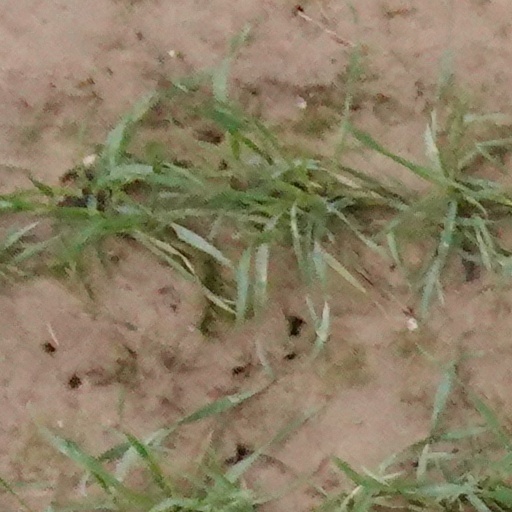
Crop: wheat